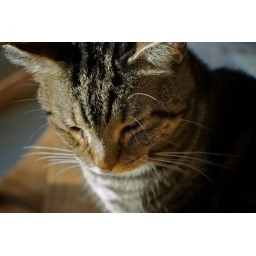
Chevy, our barn-cat-turned-house-cat, sitting by the window in the kitchen, contemplating life in the house versus life in the barn.